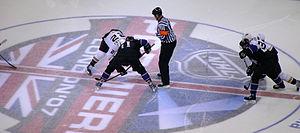
La saison 2007-2008 est la 90ᵉ saison de l'histoire de la Ligue nationale de hockey. Elle commence le 29 septembre 2007, pour se terminer le 6 avril 2008 et faire place aux séries éliminatoires qui voient les Red Wings de Détroit battre les Penguins de Pittsburgh en six matchs.